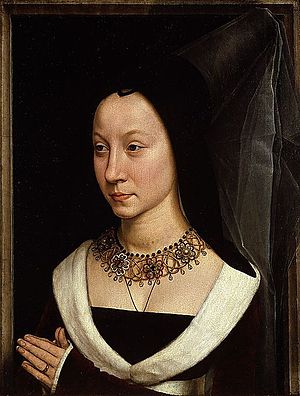
Portræt af en ung pige (Christus) / Datering
Portræt af Maria Portinari, Hans Memling, ca. 1470. Metropolitan Museum of Art, New York
Portræt af en ung pige er et lille oliemaleri af den tidlige nederlandske maler Petrus Christus. Det blev færdiggjort hen mod enden af hans liv, mellem 1465 og 1470, og hænger i Gemäldegalerie, Berlin. Det markerer et større stilistisk fremskridt i tidens portrætkunst; pigen er sat i en luftig, tredimensionel, realistisk sammenhæng, og stirrer ud mod betragteren med et kompliceret udtryk der er tilbagetrukket og alligevel intelligent og opmærksomt.